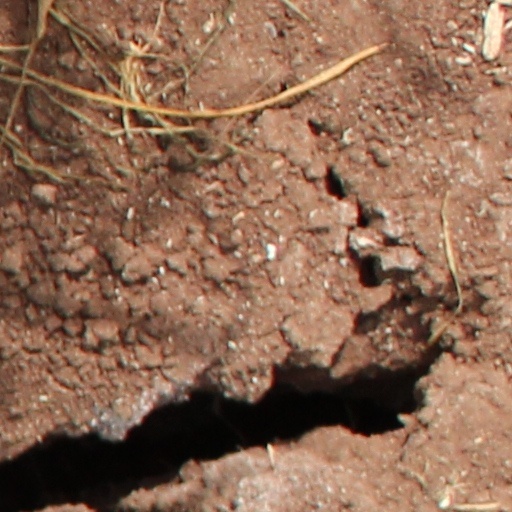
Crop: wheat